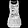
Label: Dress